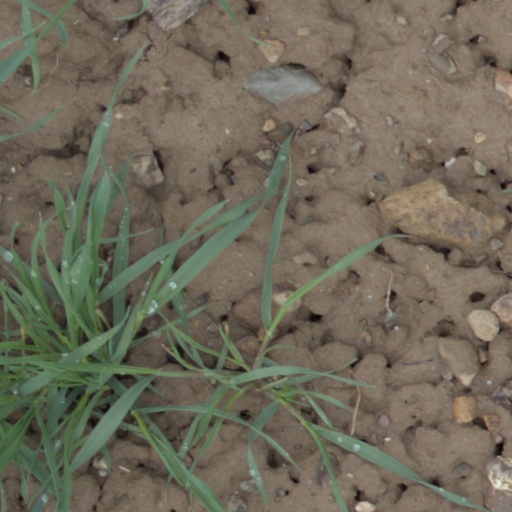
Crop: wheat